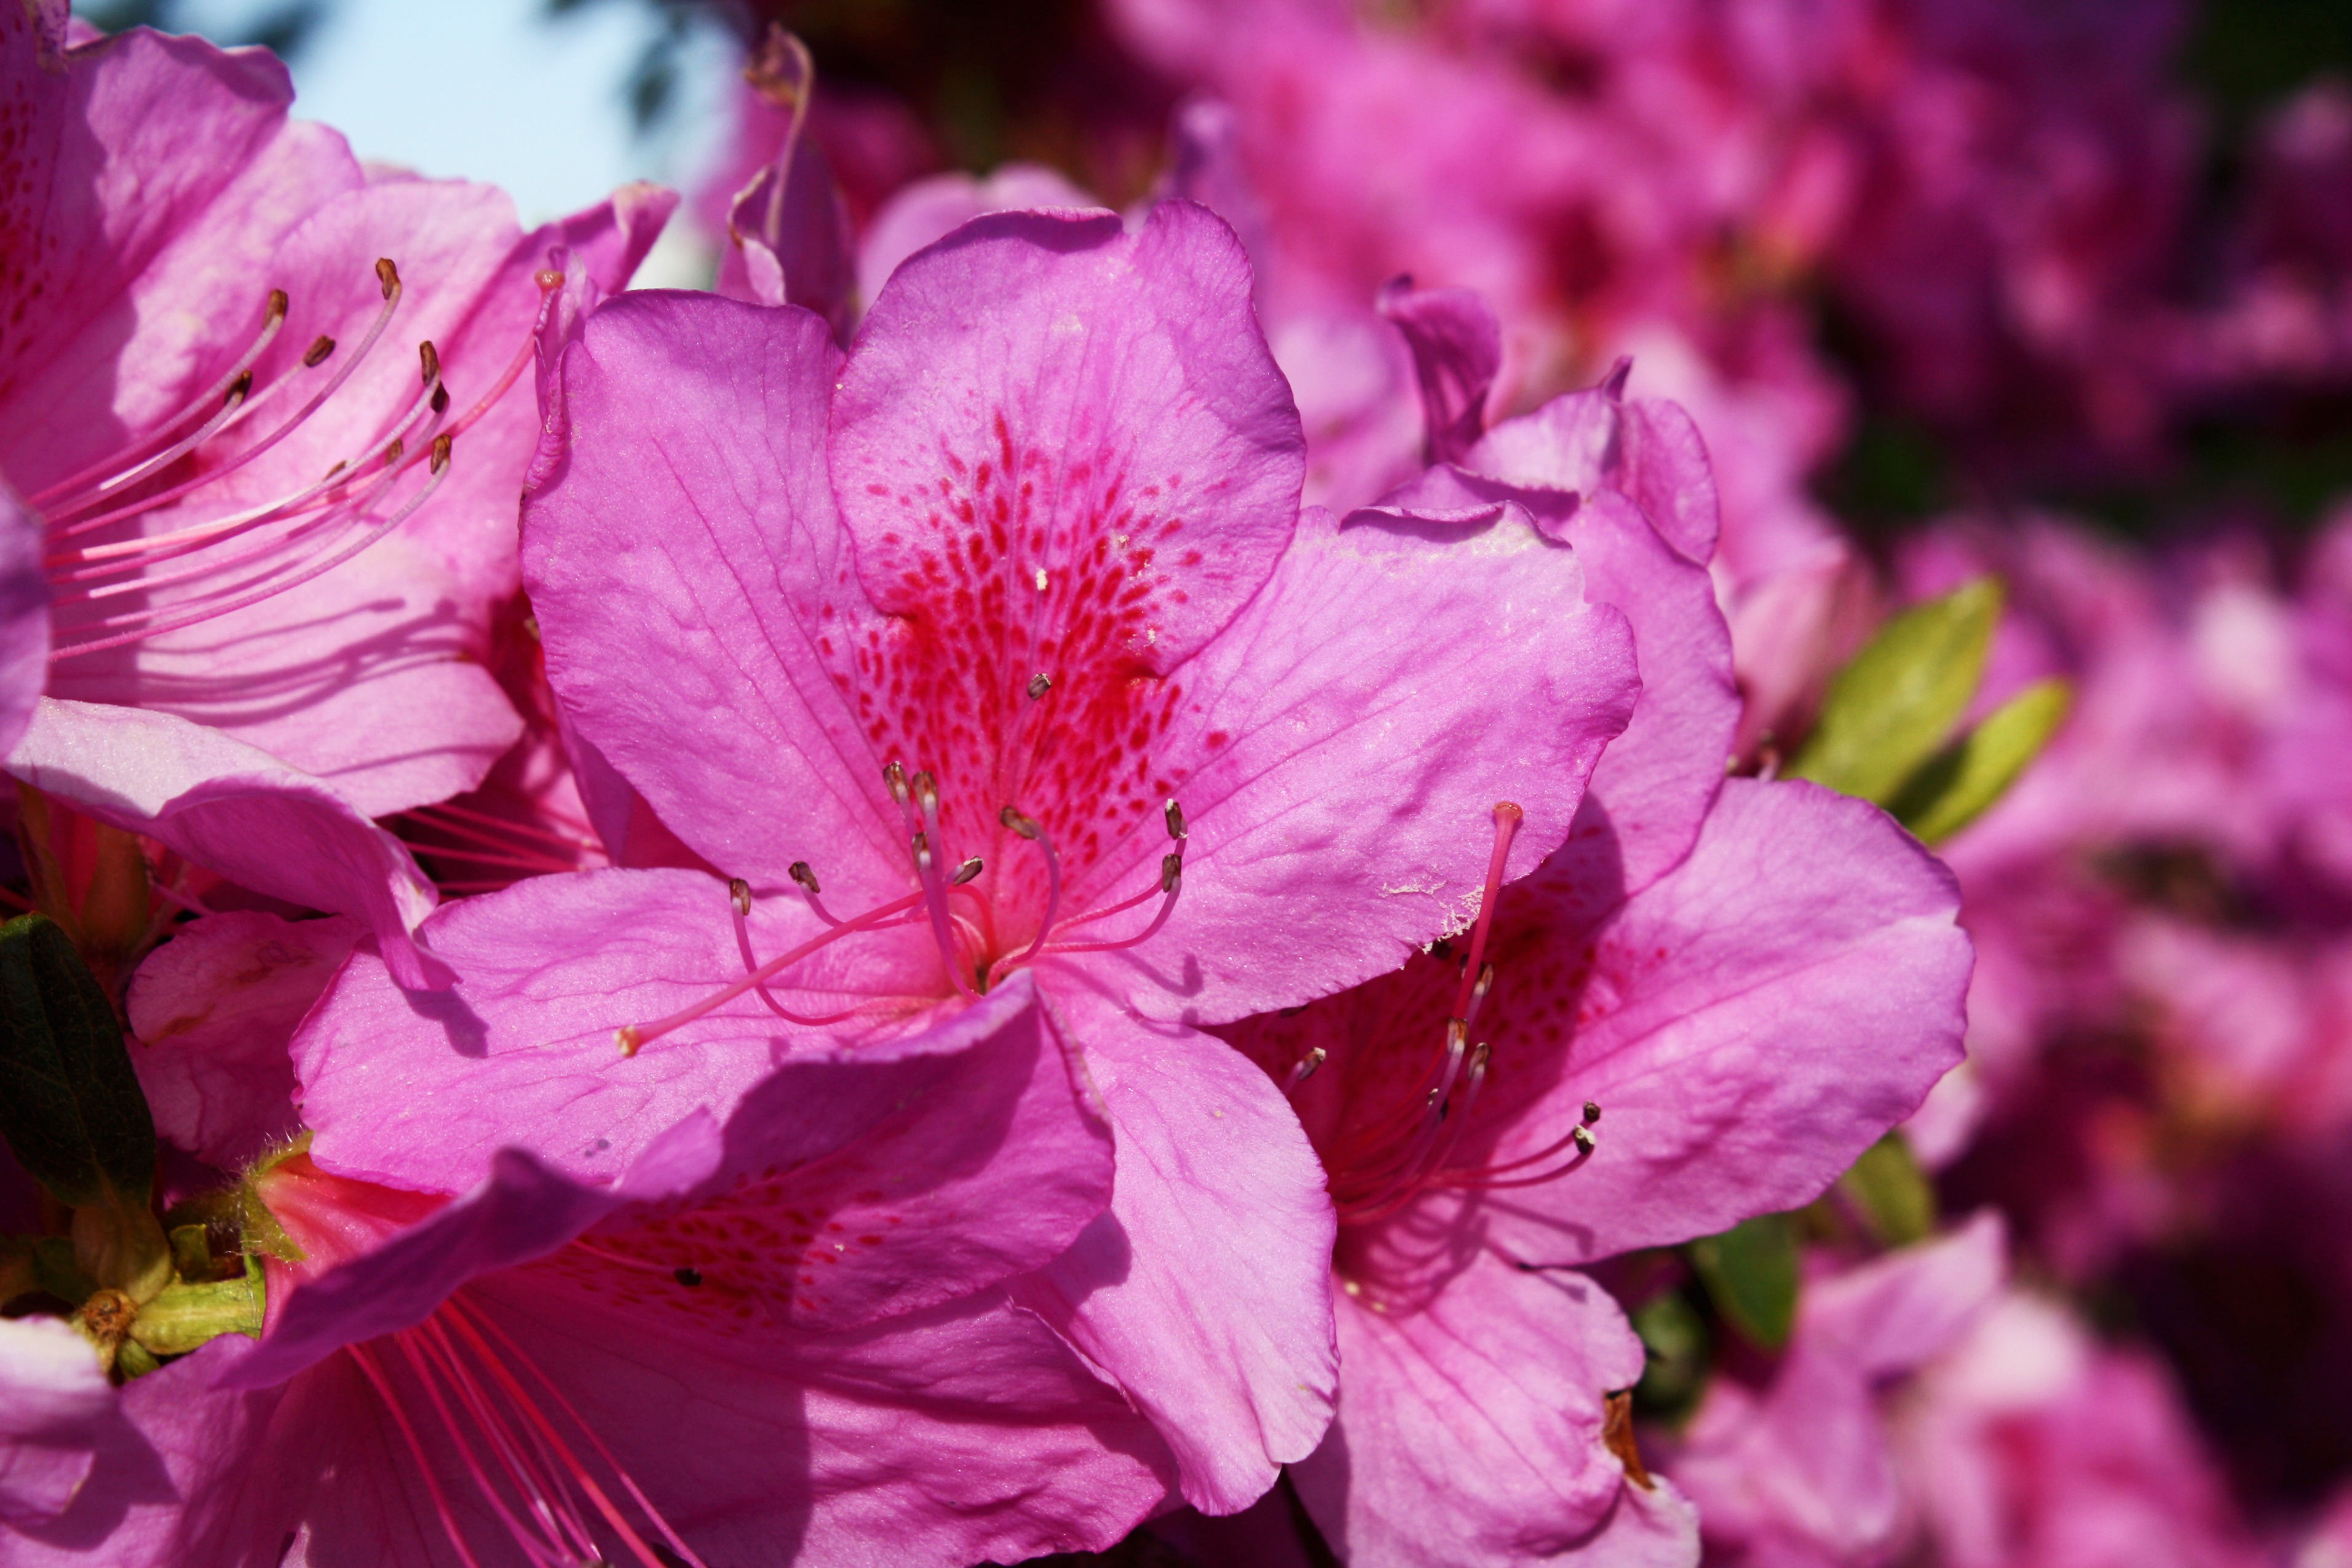
tree, blossom, plant, flower, petal, pink, flora, south, shrub, rhododendron, azalea, macro photography, flowering plant, louisiana, woody plant, land plant